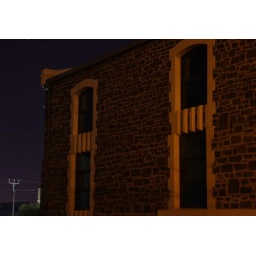
Port Adelaide shipping offices at night with power pole and starry sky in bacground